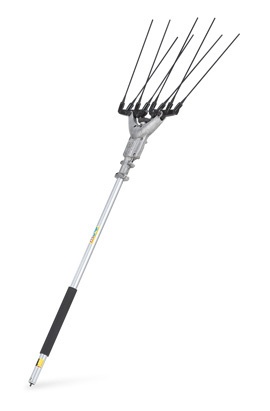
SP-KM - Special Harvester
The STIHL KombiSystem Special harvester makes cultivation of small fruits and nuts a breeze. A new addition to the STIHL KombiSystem range of attachments, the SP-KM Harvester is a lightweight and low-vibration attachment. The two separately angled rakes are very effective in harvesting small fruits such as olives, nuts and pistachios. Designed primarily for private and commercial harvesting applications. •Compatible with KM 56 RC-E and KM 94 RC-E KombiEngines only •Low in vibration and light in weight – easy to use Technical data Value Weight kg 1) 1.95 Overall length cm 144 1) Without engine
Brand: Stihl
Category: Home & Garden > Lawn & Garden > Outdoor Power Equipment Accessories > Multifunction Outdoor Power Equipment Attachments